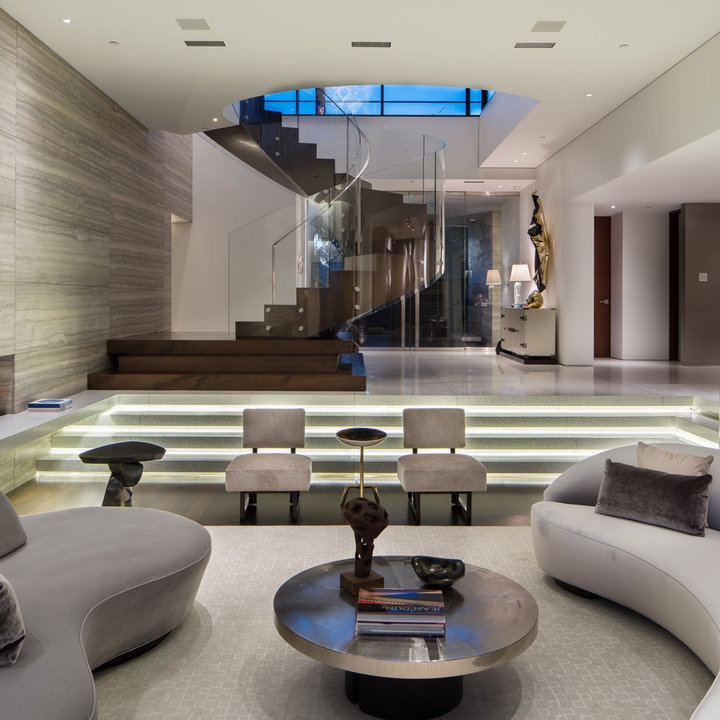
Style: Modern